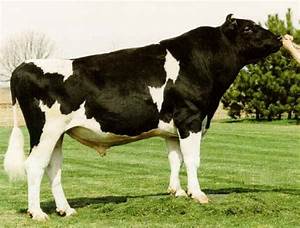
Label: mucca